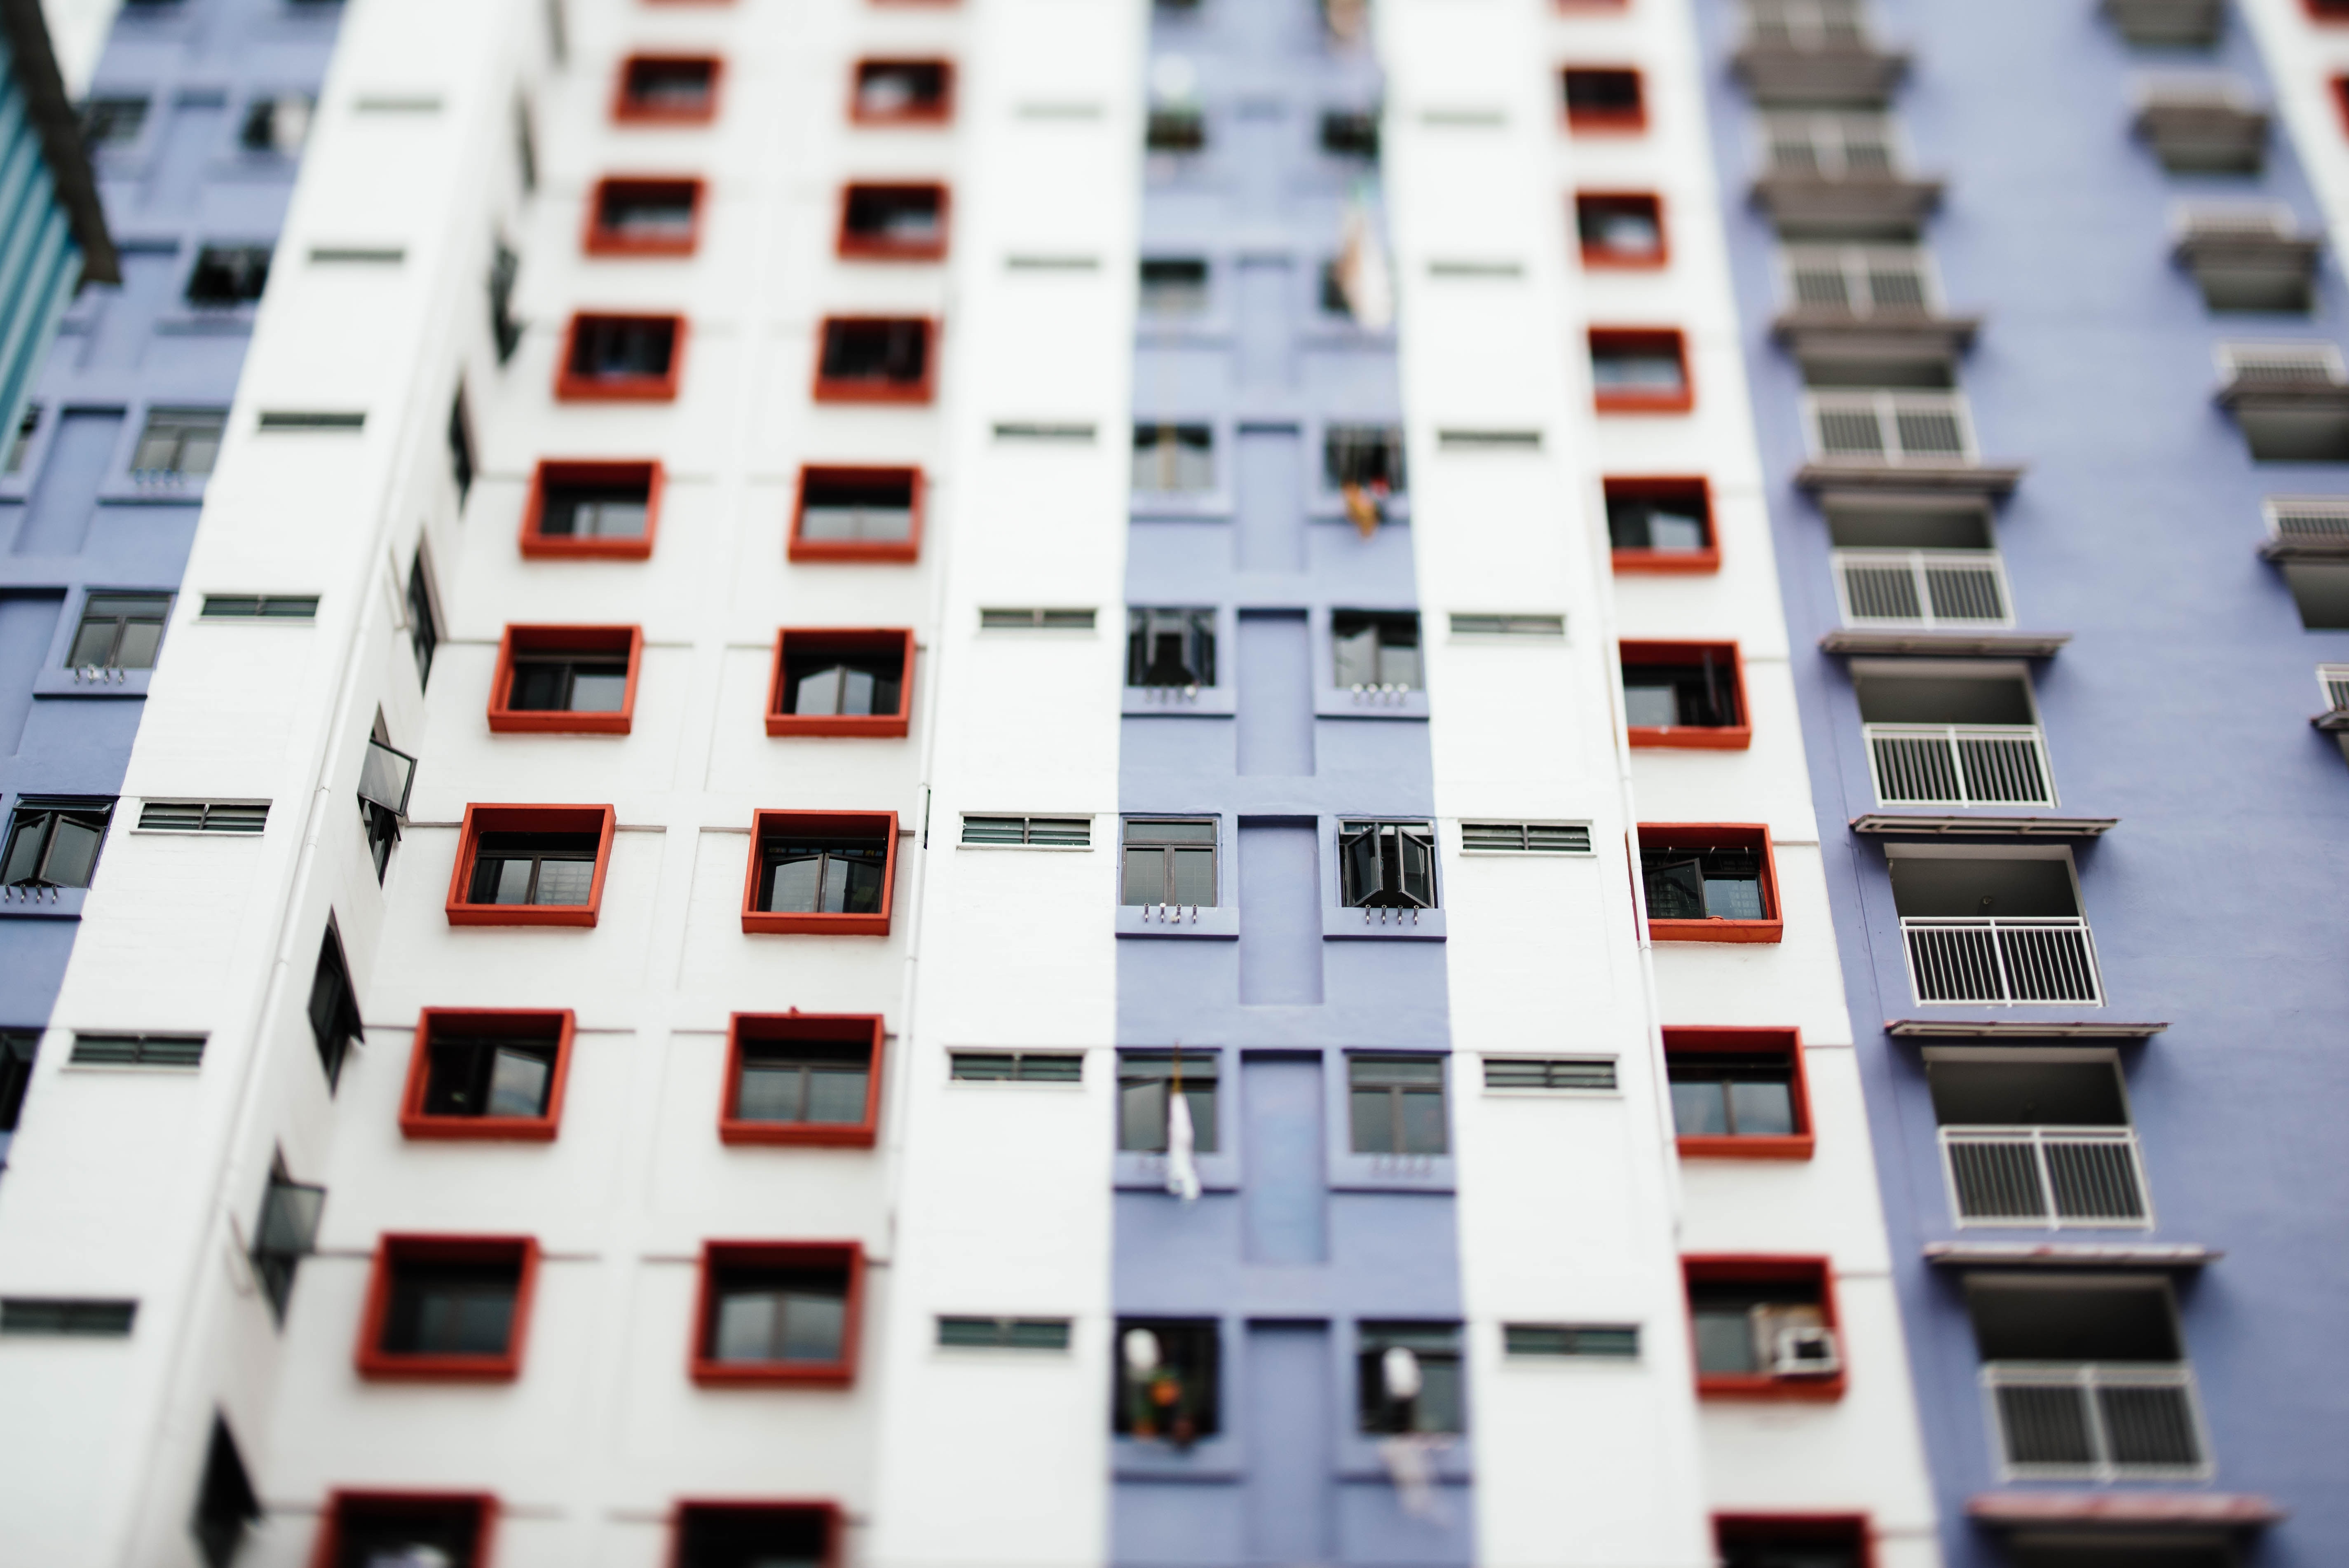
architecture, house, window, building, city, skyscraper, daytime, line, facade, apartment, tower block, symmetry, angle, metropolis, condominium, urban area, metropolitan area